Stony Island (Michigan)

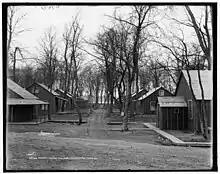
Houses on Stony Island in 1908

Stony Island's coordinates are and it is contained within Grosse Ile Township, in Wayne County. In the Detroit River, it is downstream of Lake St. Clair and upstream of Lake Erie. Immediately to its west is the much-larger Grosse Ile, which is approximately away; it was once connected to Grosse Ile by a railroad bridge, which was demolished by 1912. Past Grosse Ile is Trenton, Michigan. To its east is the Livingstone Channel, approximately wide, across which lies Crystal Island. To the east of Crystal Island, across the Amherstburg Channel, is Amherstburg, Ontario. Bois Blanc Island is to the southeast; Powder House Island, Fox Island, Elba Island, and Sugar Island are to the southwest.